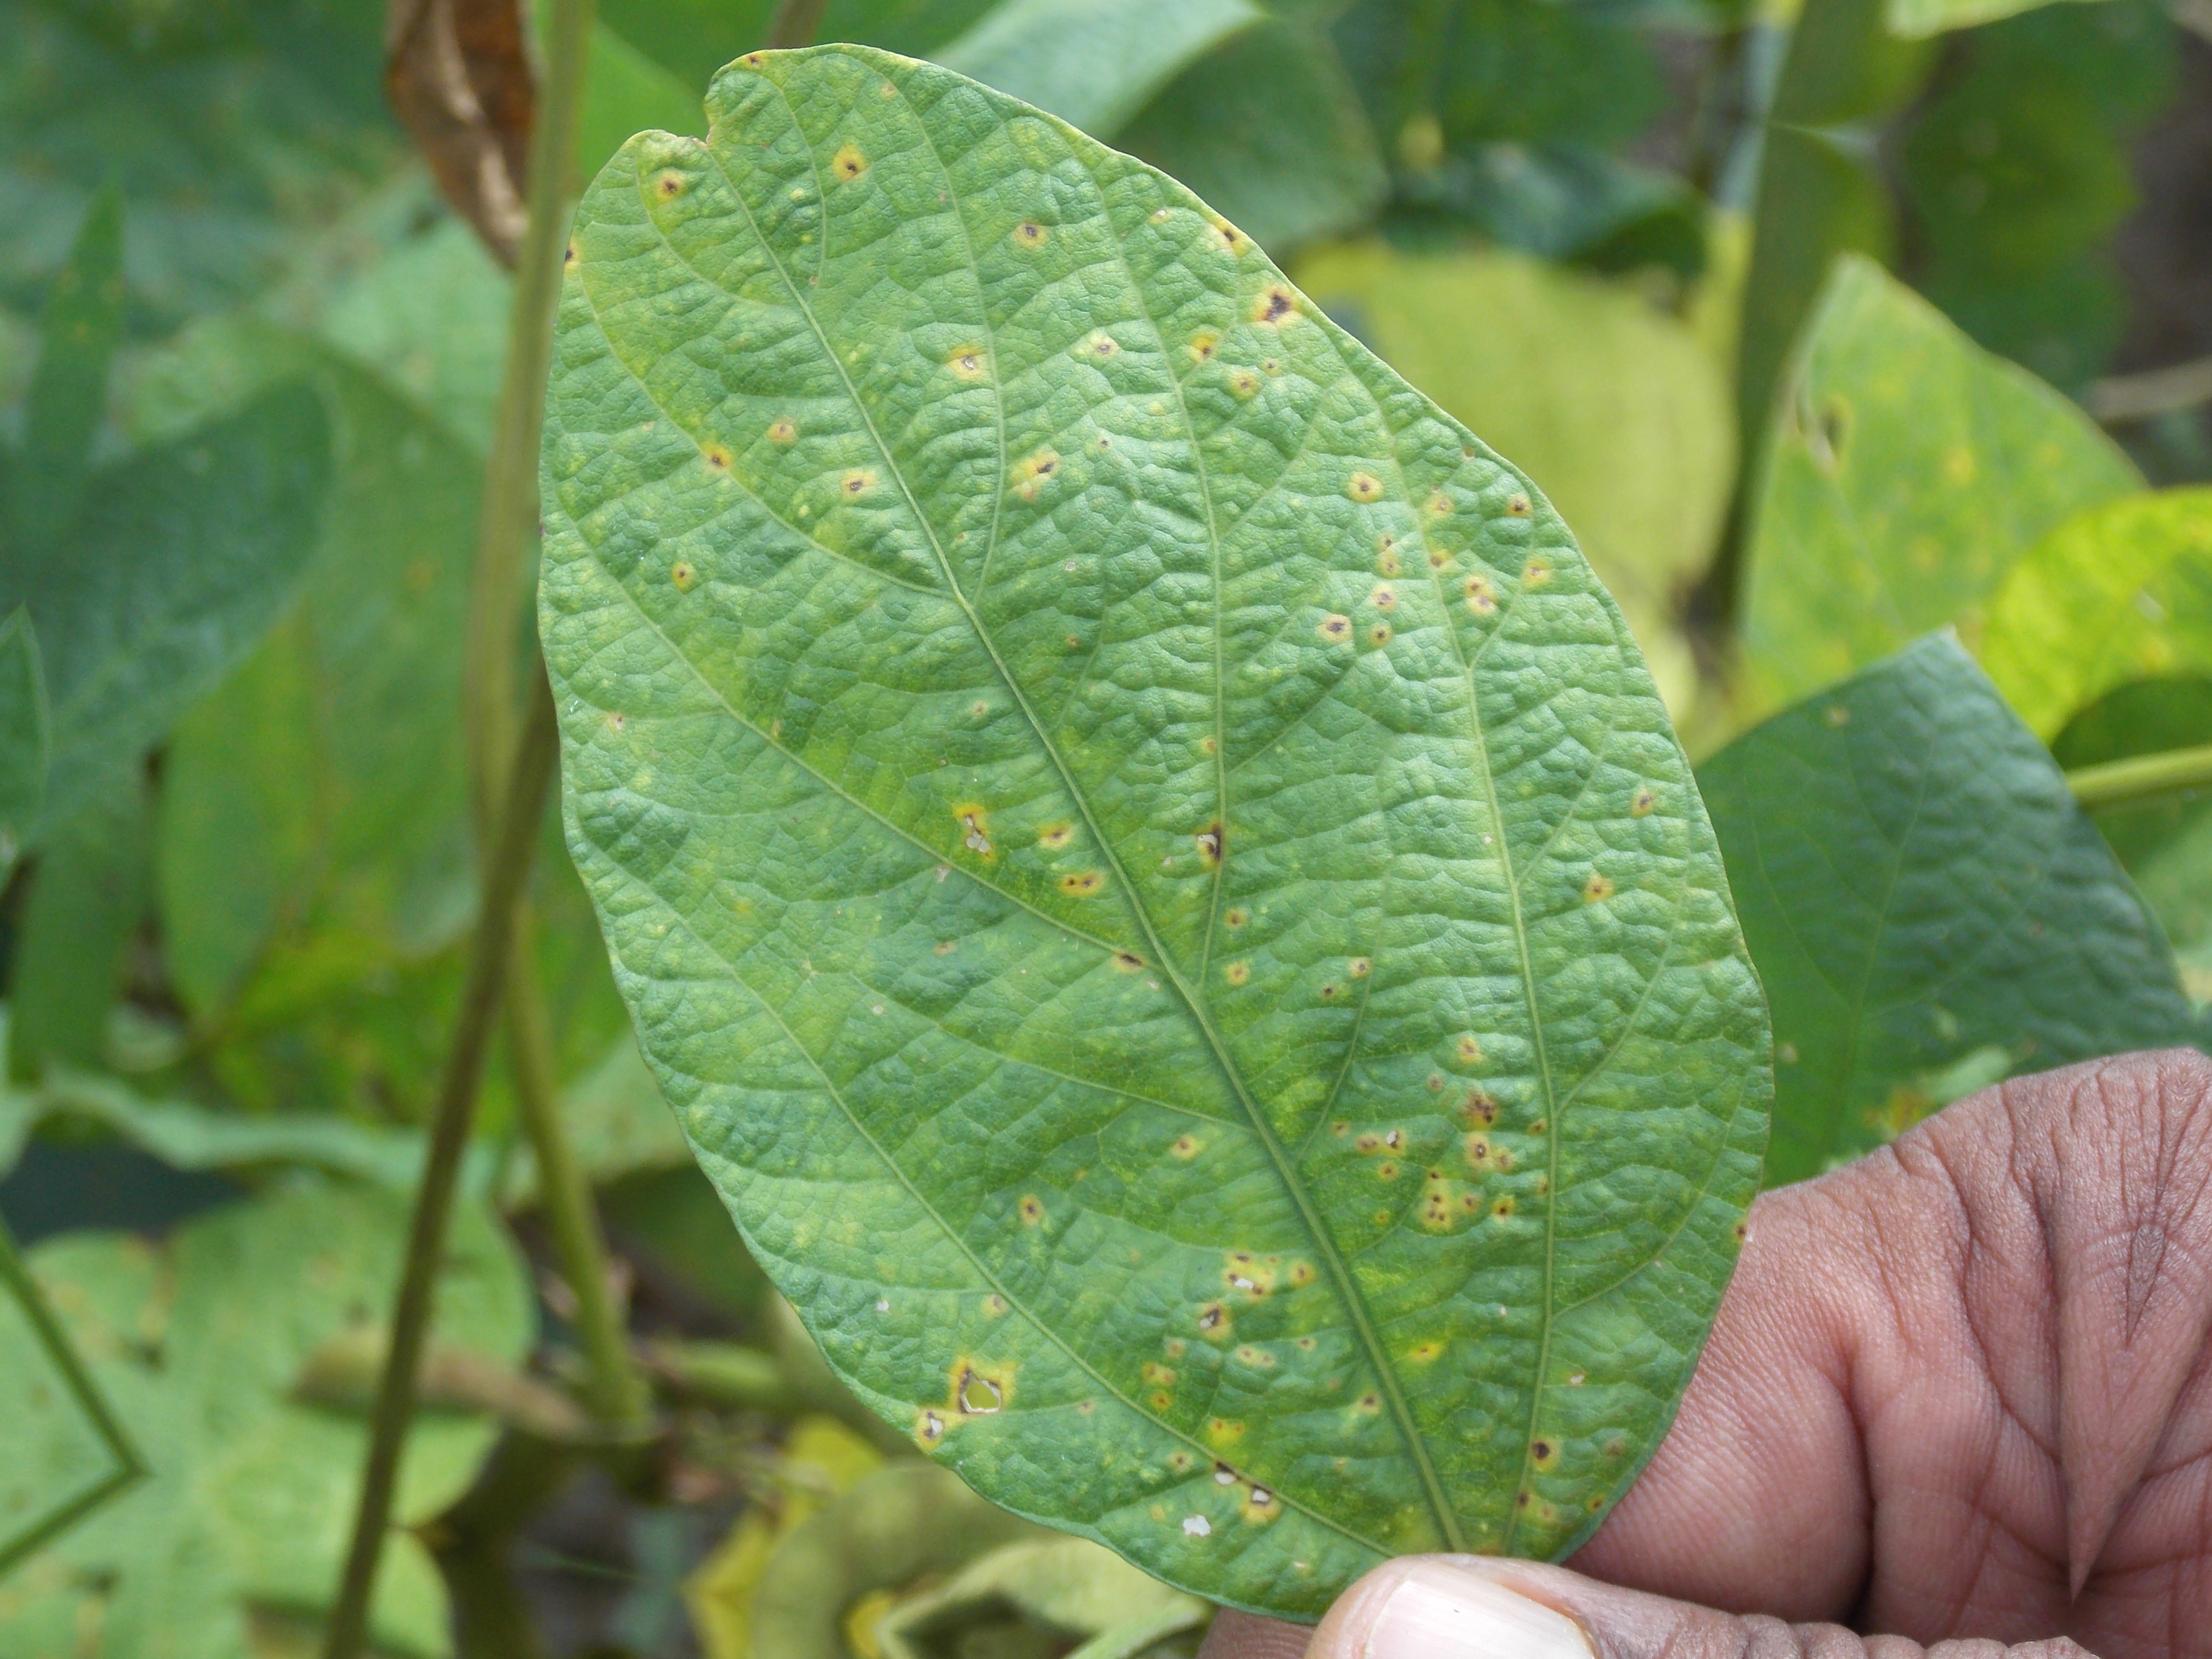
Label: Disease